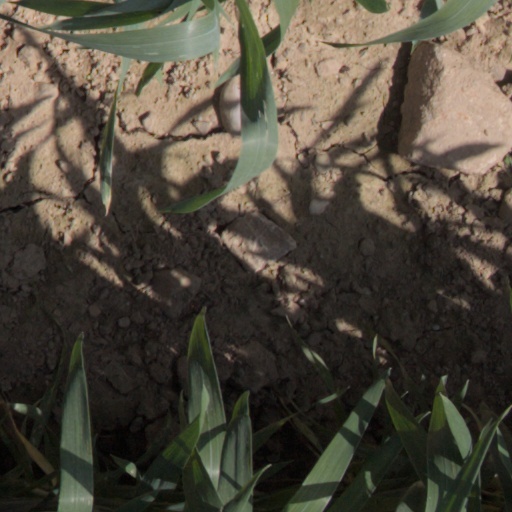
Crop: wheat